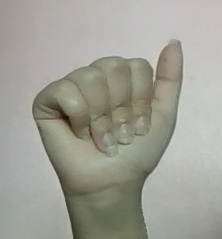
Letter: dhad